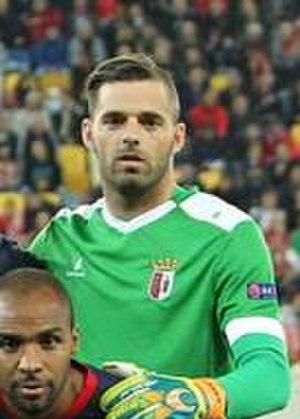
José Marafona, de son nom complet José Carlos Coentrão Marafona, est un footballeur portugais né le 8 mai 1987 à Vila do Conde. Il évolue au poste de gardien de but à l'Alanyaspor.